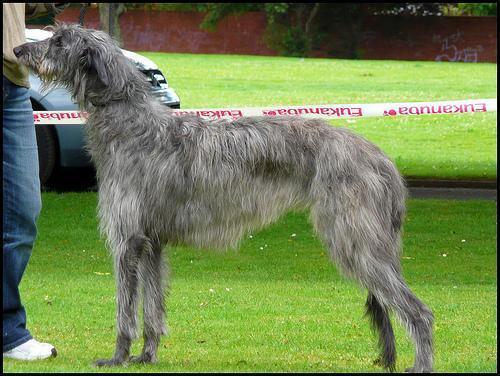
Scottish_deerhound